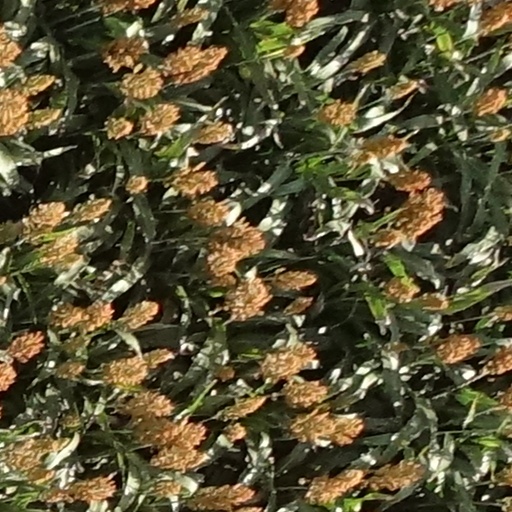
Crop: sorghum